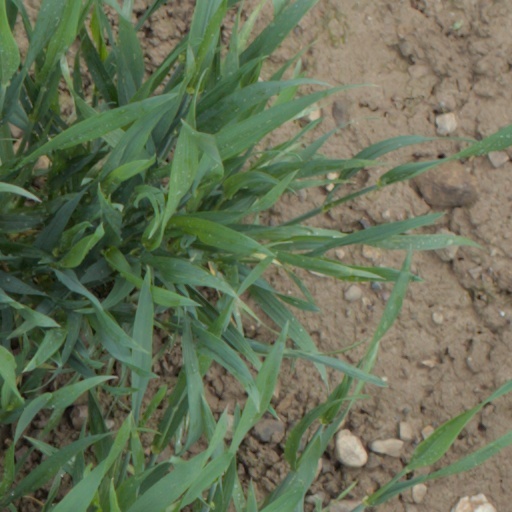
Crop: wheat